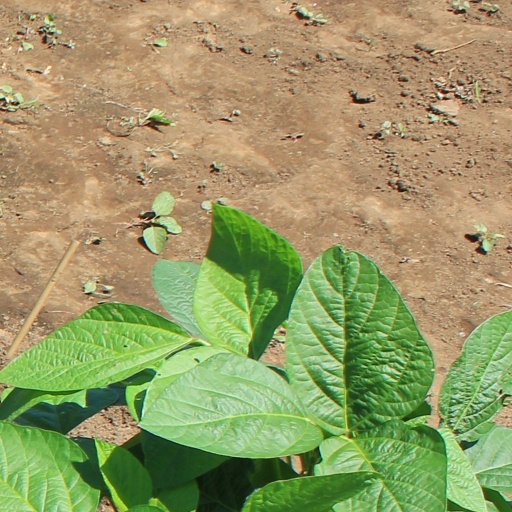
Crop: soybean